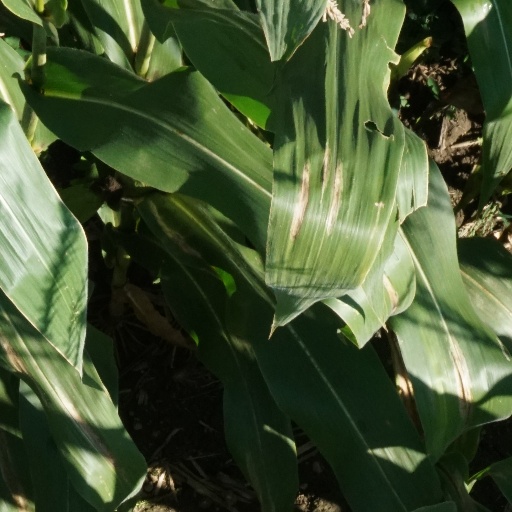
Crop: maize; corn